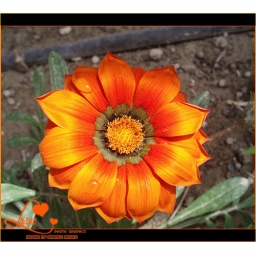
An orange flower in the house garden